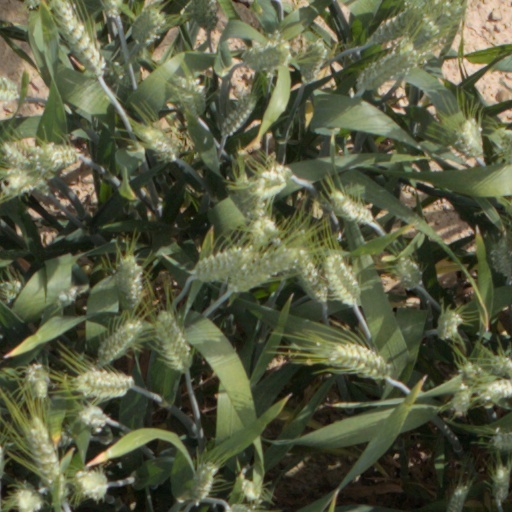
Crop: wheat